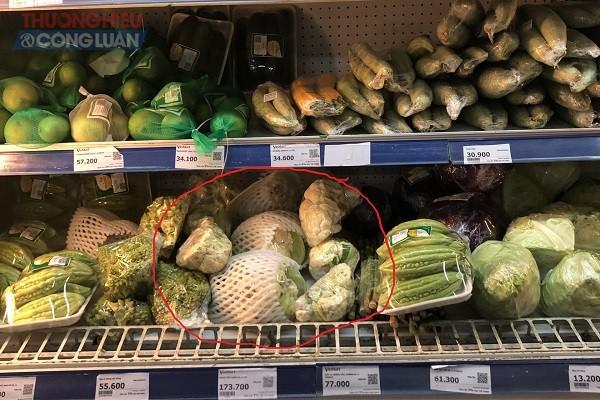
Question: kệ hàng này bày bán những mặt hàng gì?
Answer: kệ hàng này bày bán các loại rau củ quả